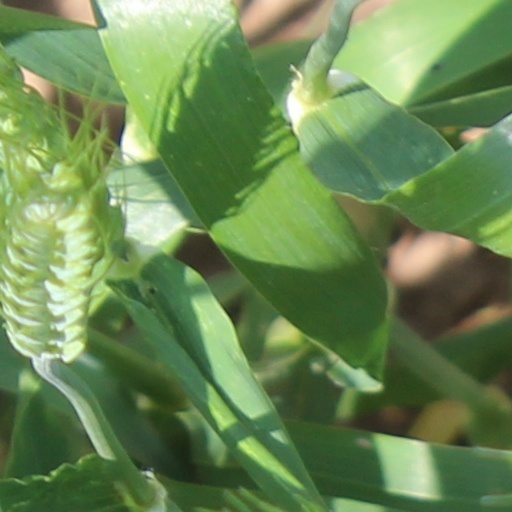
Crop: wheat